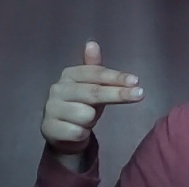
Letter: ghain